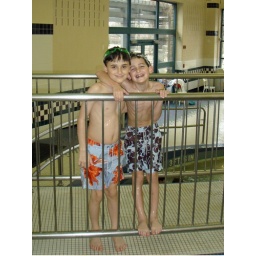
Hanging Out on the bridge over the lazy river